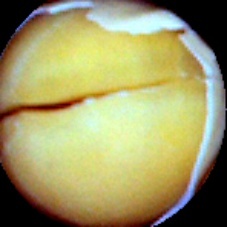
Label: Skin-damaged